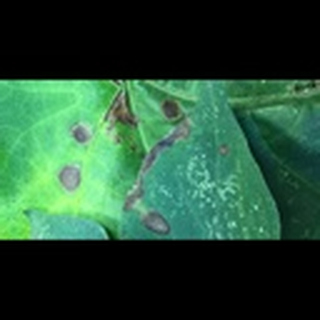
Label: cotton_target_spot